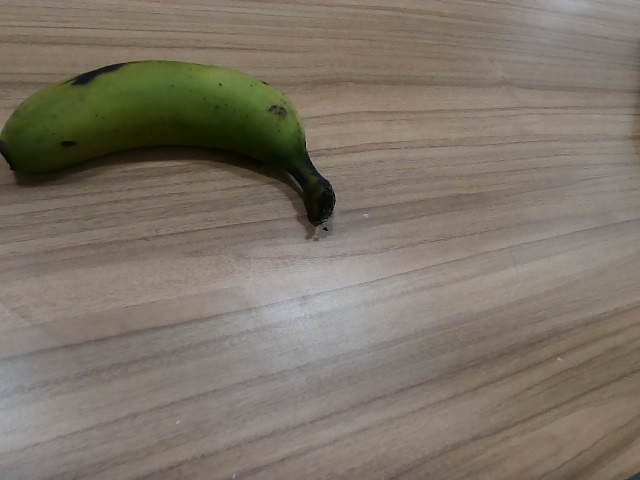
Label: Raw_Banana